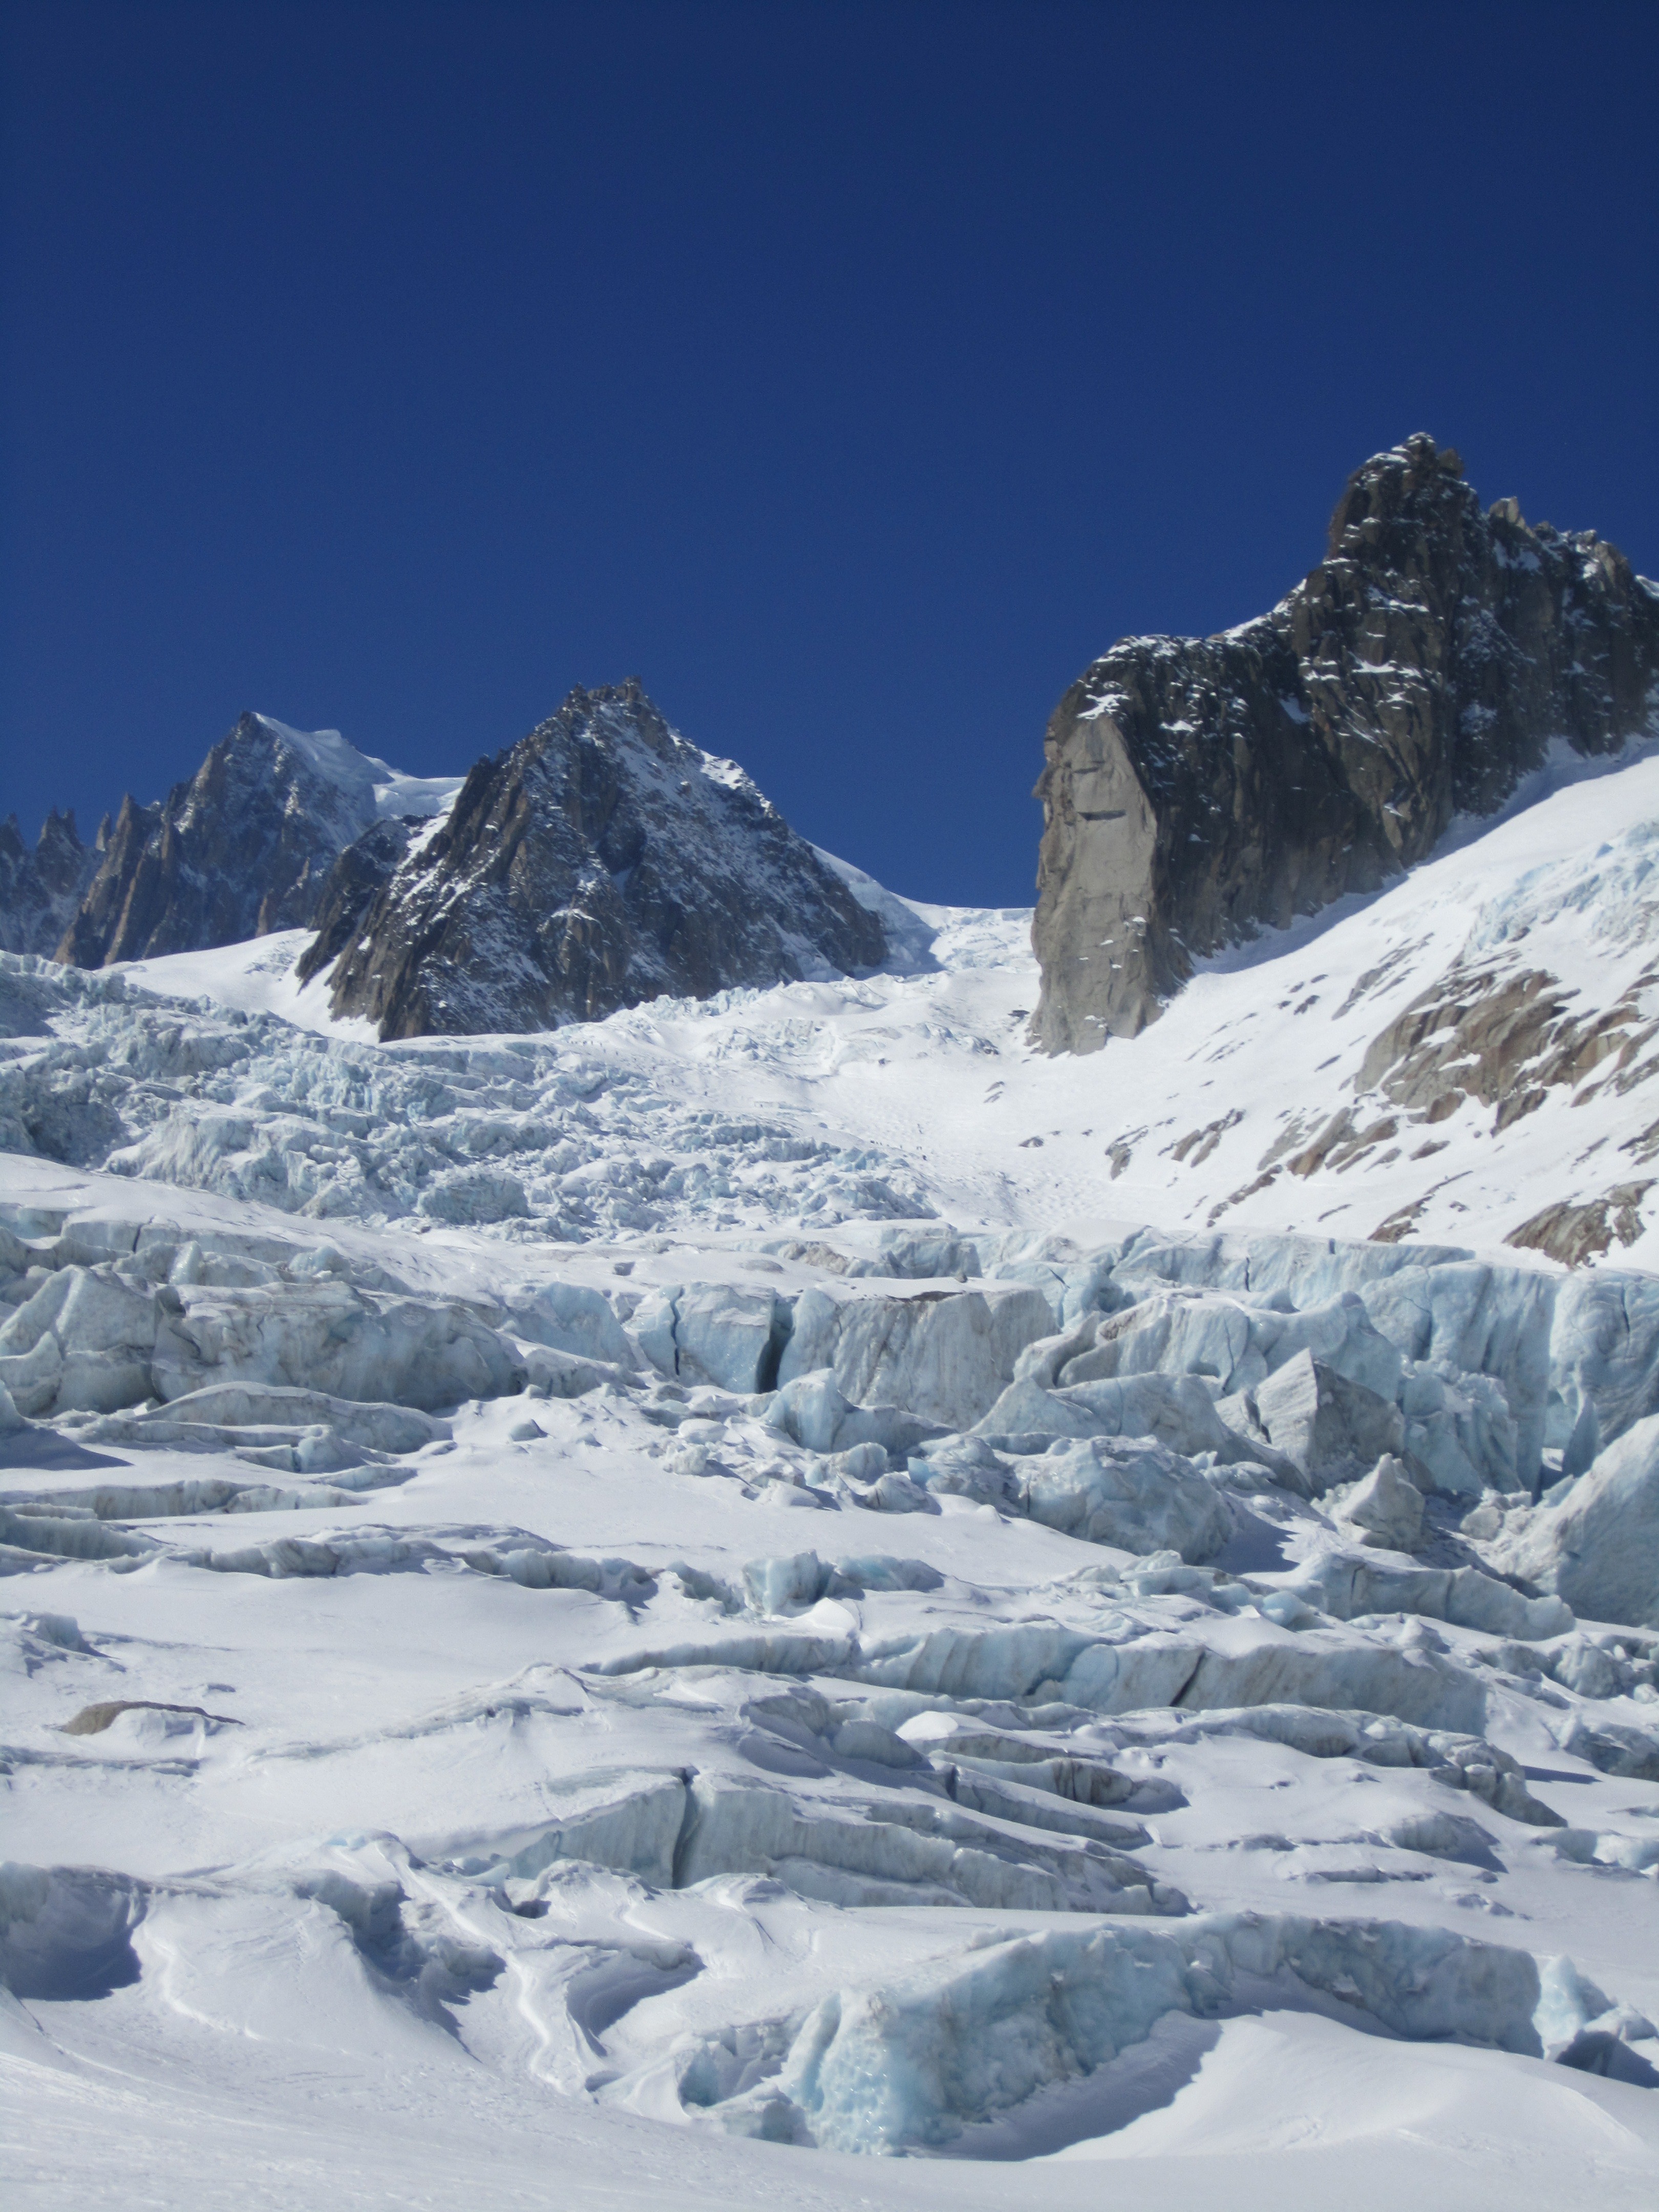
mountain, snow, winter, mountain range, ice, glacier, weather, arctic, snowboard, skiing, season, summit, chamonix, mountains, alps, ski, snowboarding, cirque, piste, landform, ski touring, arctic ocean, crevasses, ski mountaineering, geographical feature, mountainous landforms, glacial landform, geological phenomenon, ice cap, vallee blanche